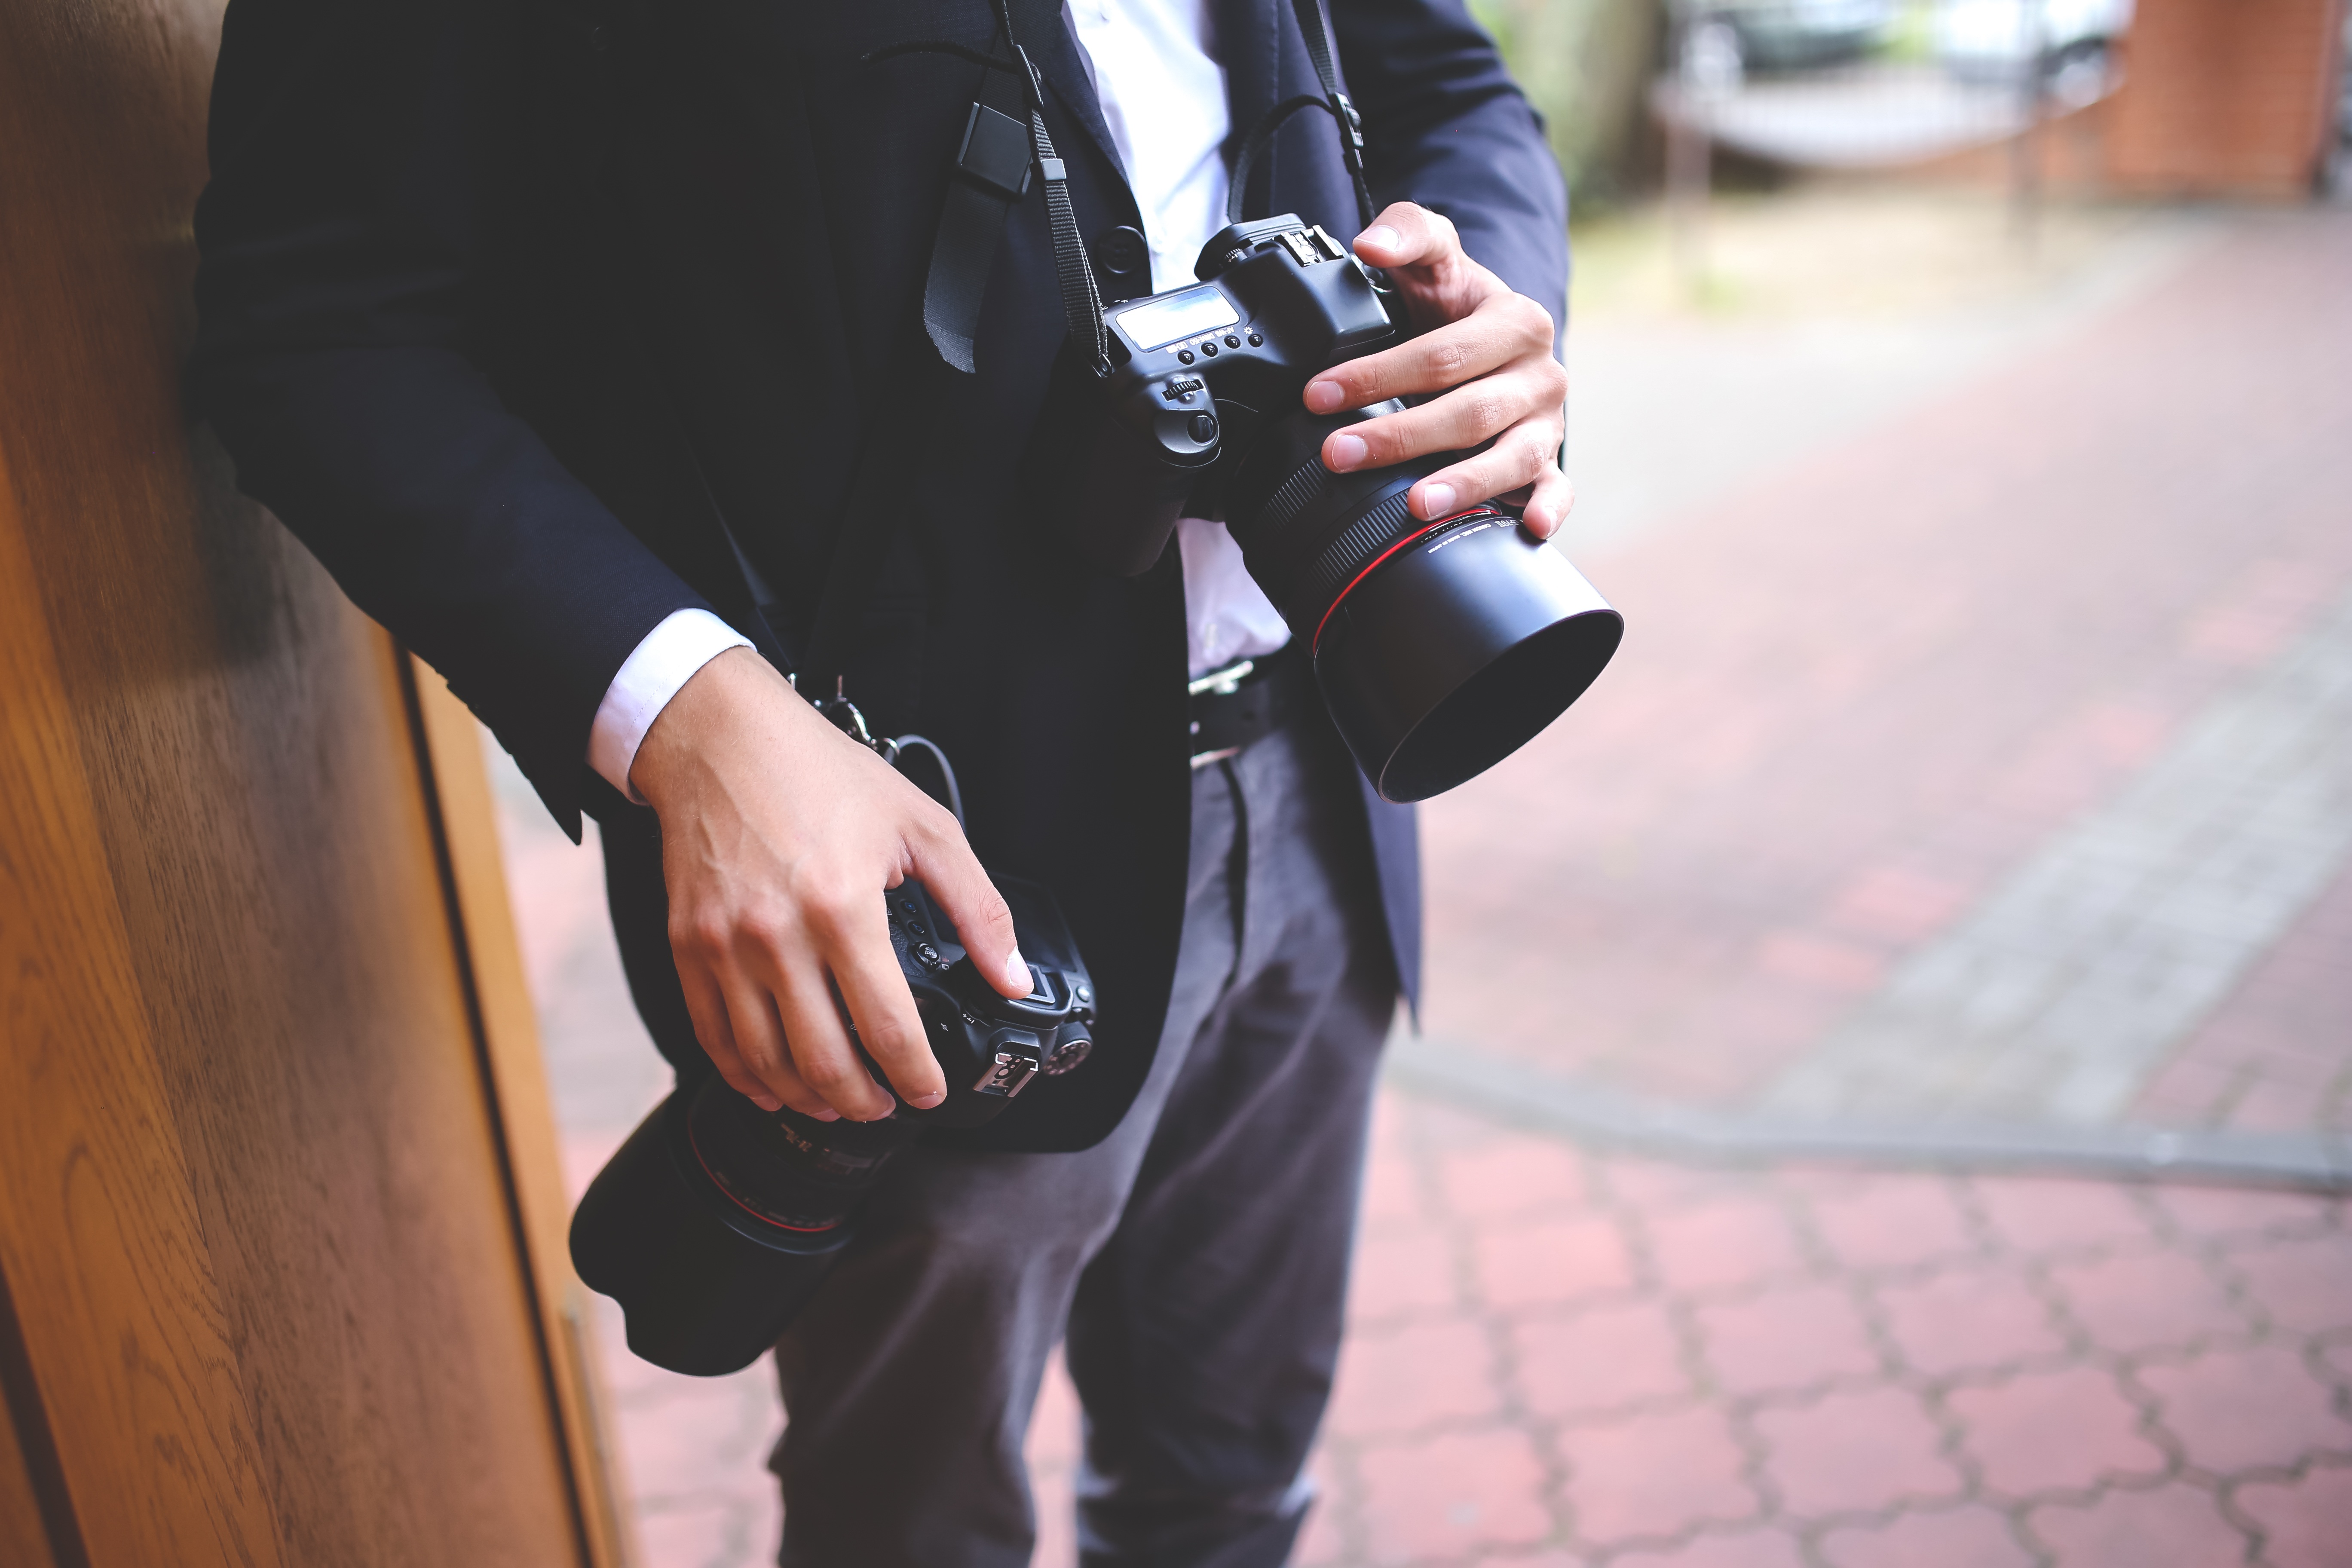
man, white, photographer, male, dslr, spring, fashion, blue, clothing, black, outerwear, dress, hands, photograph, cameras